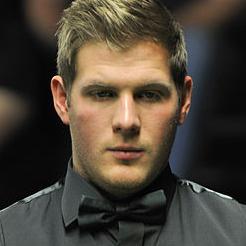
Age: 24